Shen-kuang-szu Incident

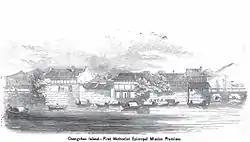
Zhongzhou Island, ca. 1850

Following the footsteps of the American Board of Commissioners for Foreign Missions (ABCFM) and the Methodist Episcopal Mission (MEM), the English Church Missionary Society established a mission at Fuzhou during the spring of 1850. During first few days since their arrival they resided temporarily on Zhongzhou Island, together with their American predecessors. As the Methodists had moved south of the River Min and the ABCFM northwards into the Nantai, the CMS missionaries, Robert David Jackson and William Welton, decided to seek assistance from the British consulate to secure premises within the walled city (which is located within the present day Gulou District). They considered Wu-shih-shan (乌石山; Black Stone Hill), the tallest hill of Fuzhou, to be the most desirable site not only because the British consulate had been located there for years already but also because, living on the hill, they would "never go out or come in without being occasionally reminded of the vastness" of their work.